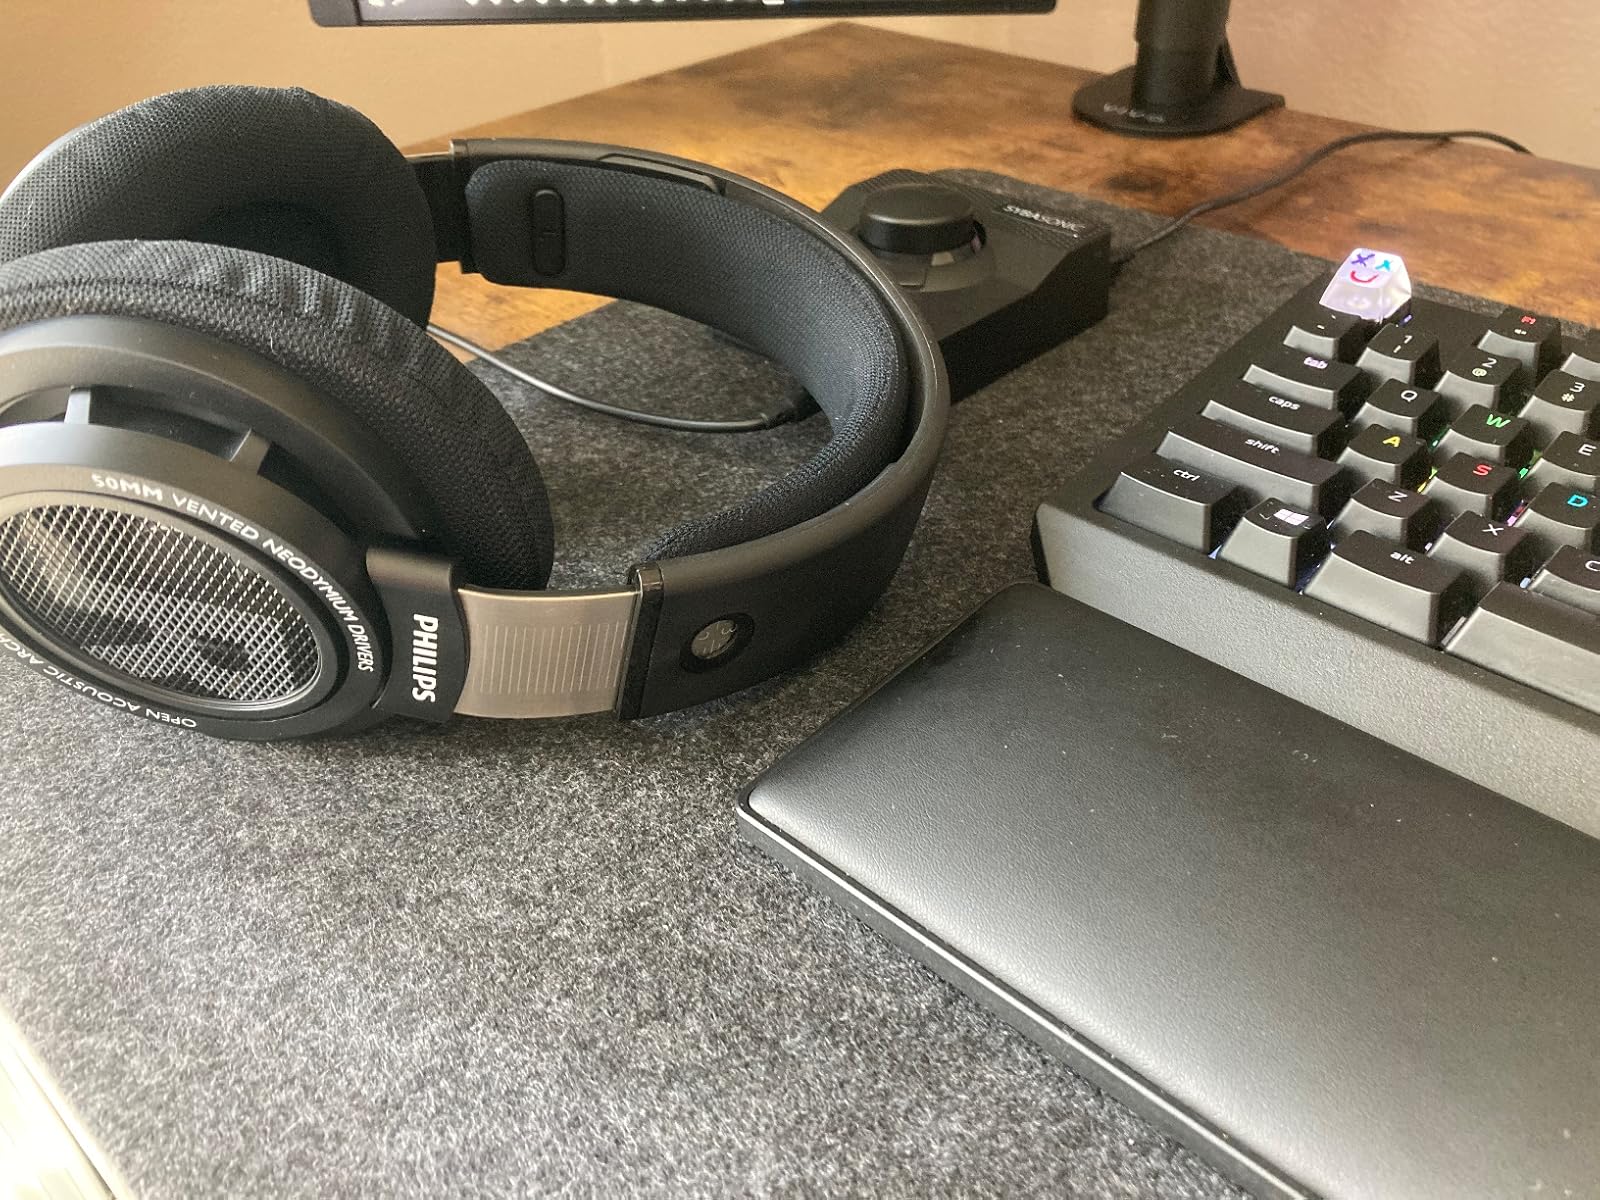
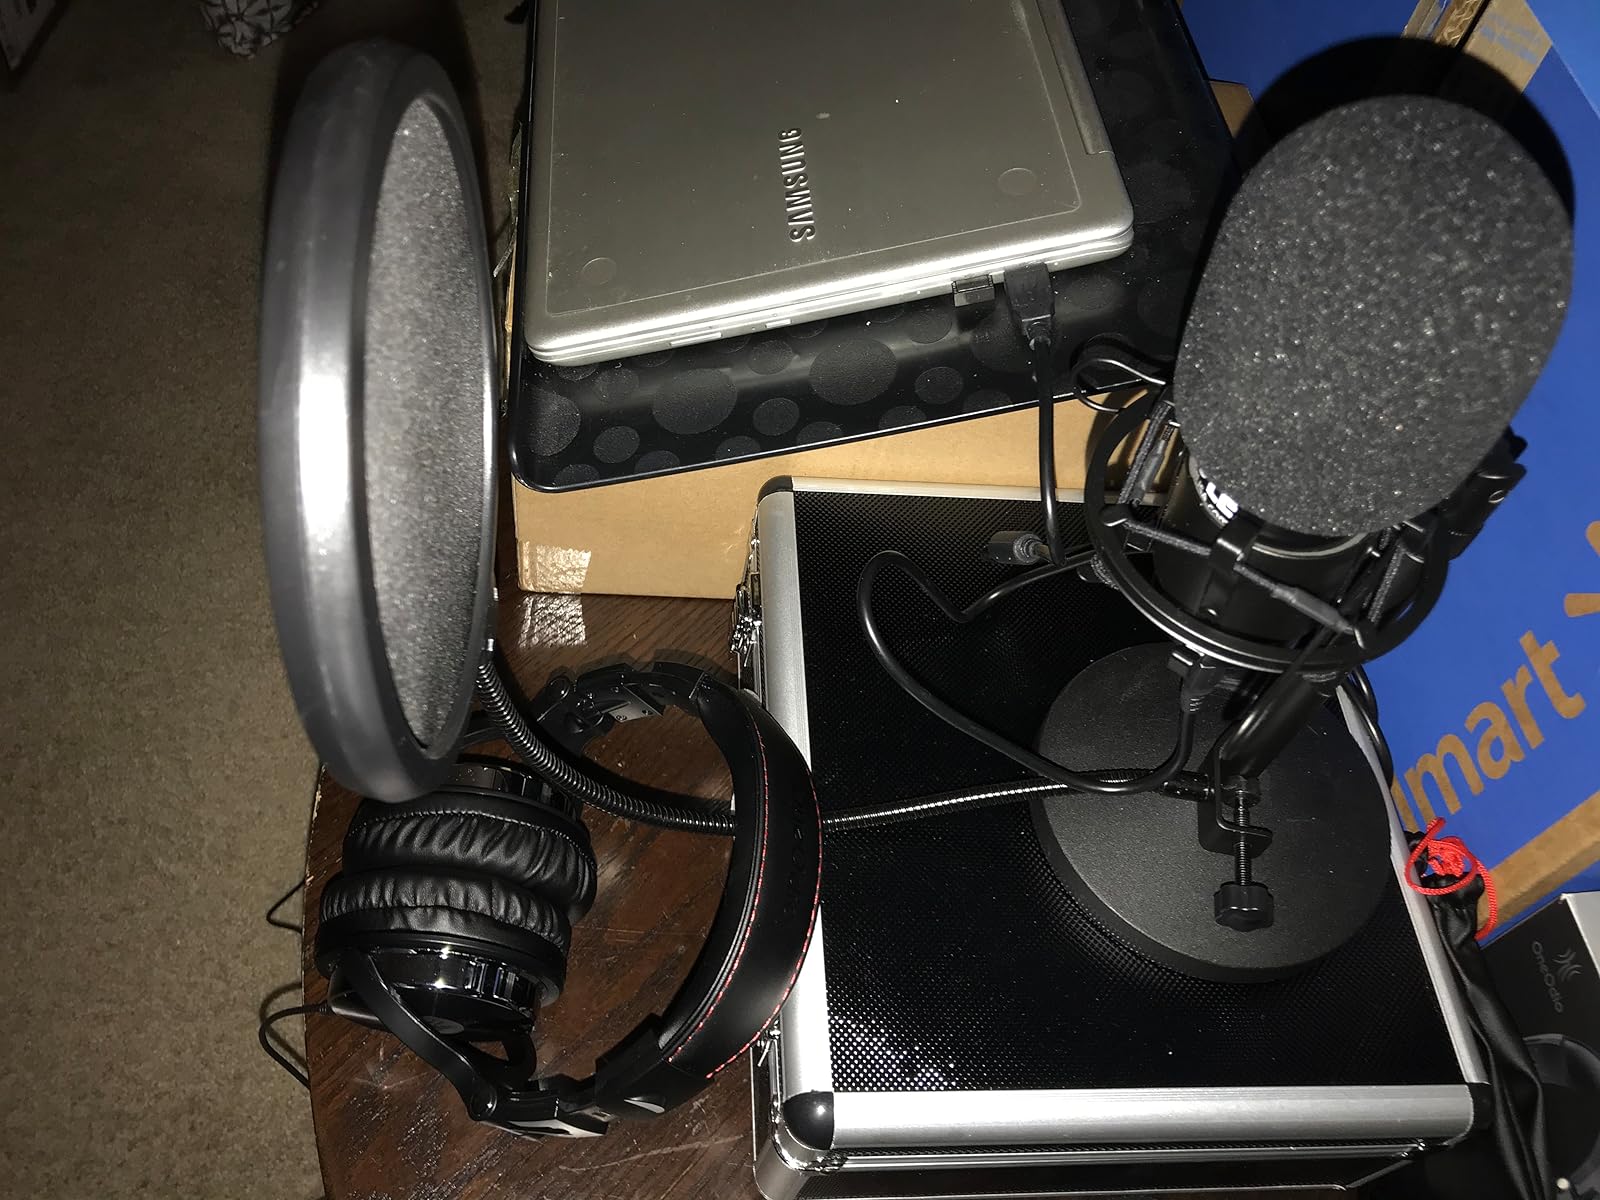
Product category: headphones
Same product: no